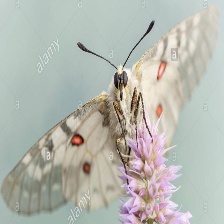
Species: CLODIUS PARNASSIAN